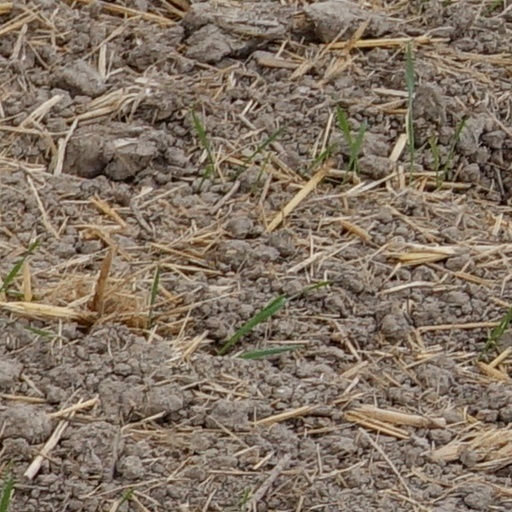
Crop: wheat